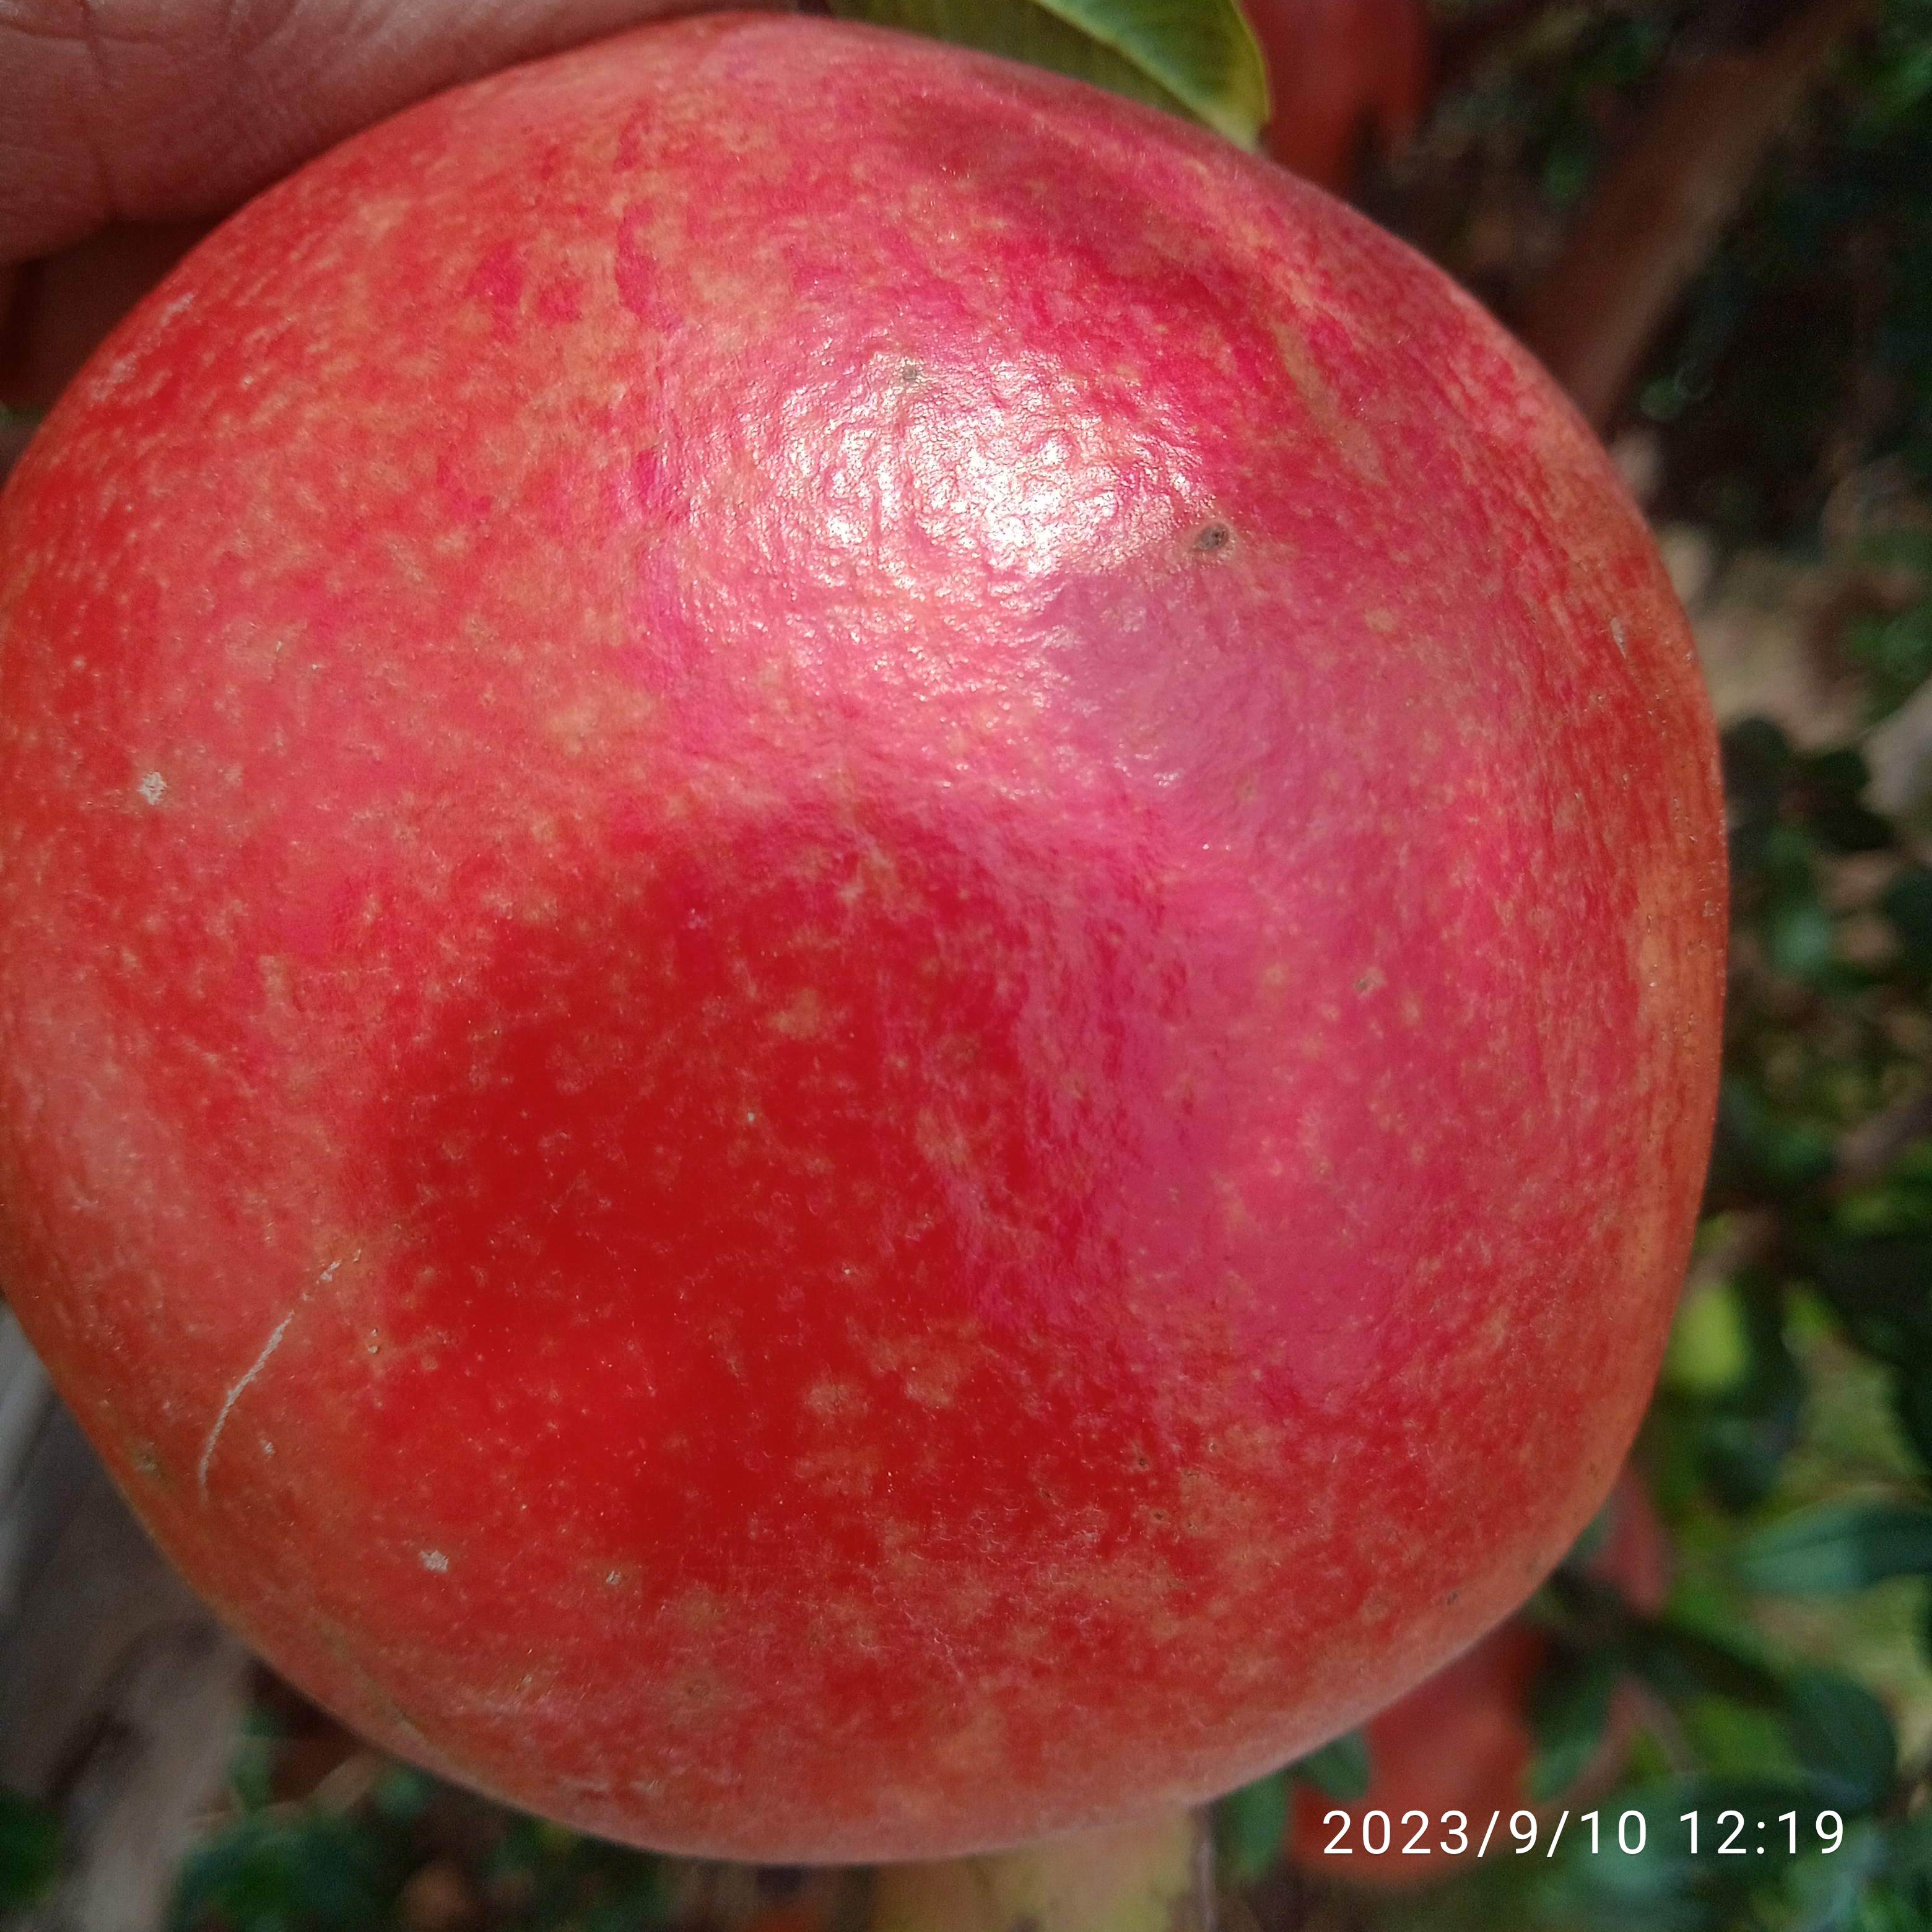
Label: Healthy